Deer forest

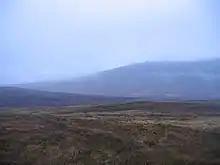
Craiganour deer forest

Most deer forests are not fenced or enclosed in any way, and the deer can move freely across large tracts of hill country. Boundaries, referred to as "marches", are usually marked by a river, stream, ridge, shoreline or similar natural feature. "Hind forests" and "stag forests" are so called because of the tendencies of red deer to form large, single-sex herds outside the autumn rutting time, and most forests hold either a resident stag herd or a hind herd for much of the year.